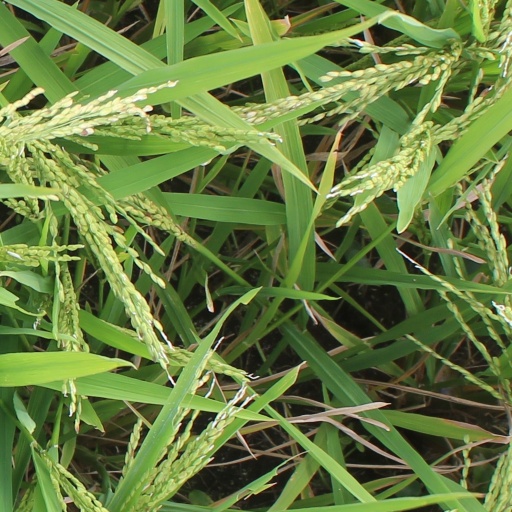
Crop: rice